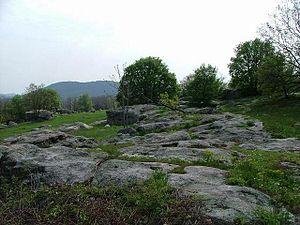
Paysage pierreux à Kővágóörs
Kővágóörs est un village et une commune du comitat de Veszprém en Hongrie.